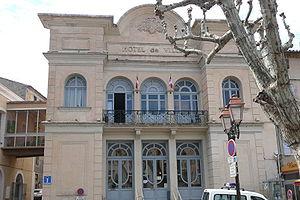
Hôtel de ville à Apt.